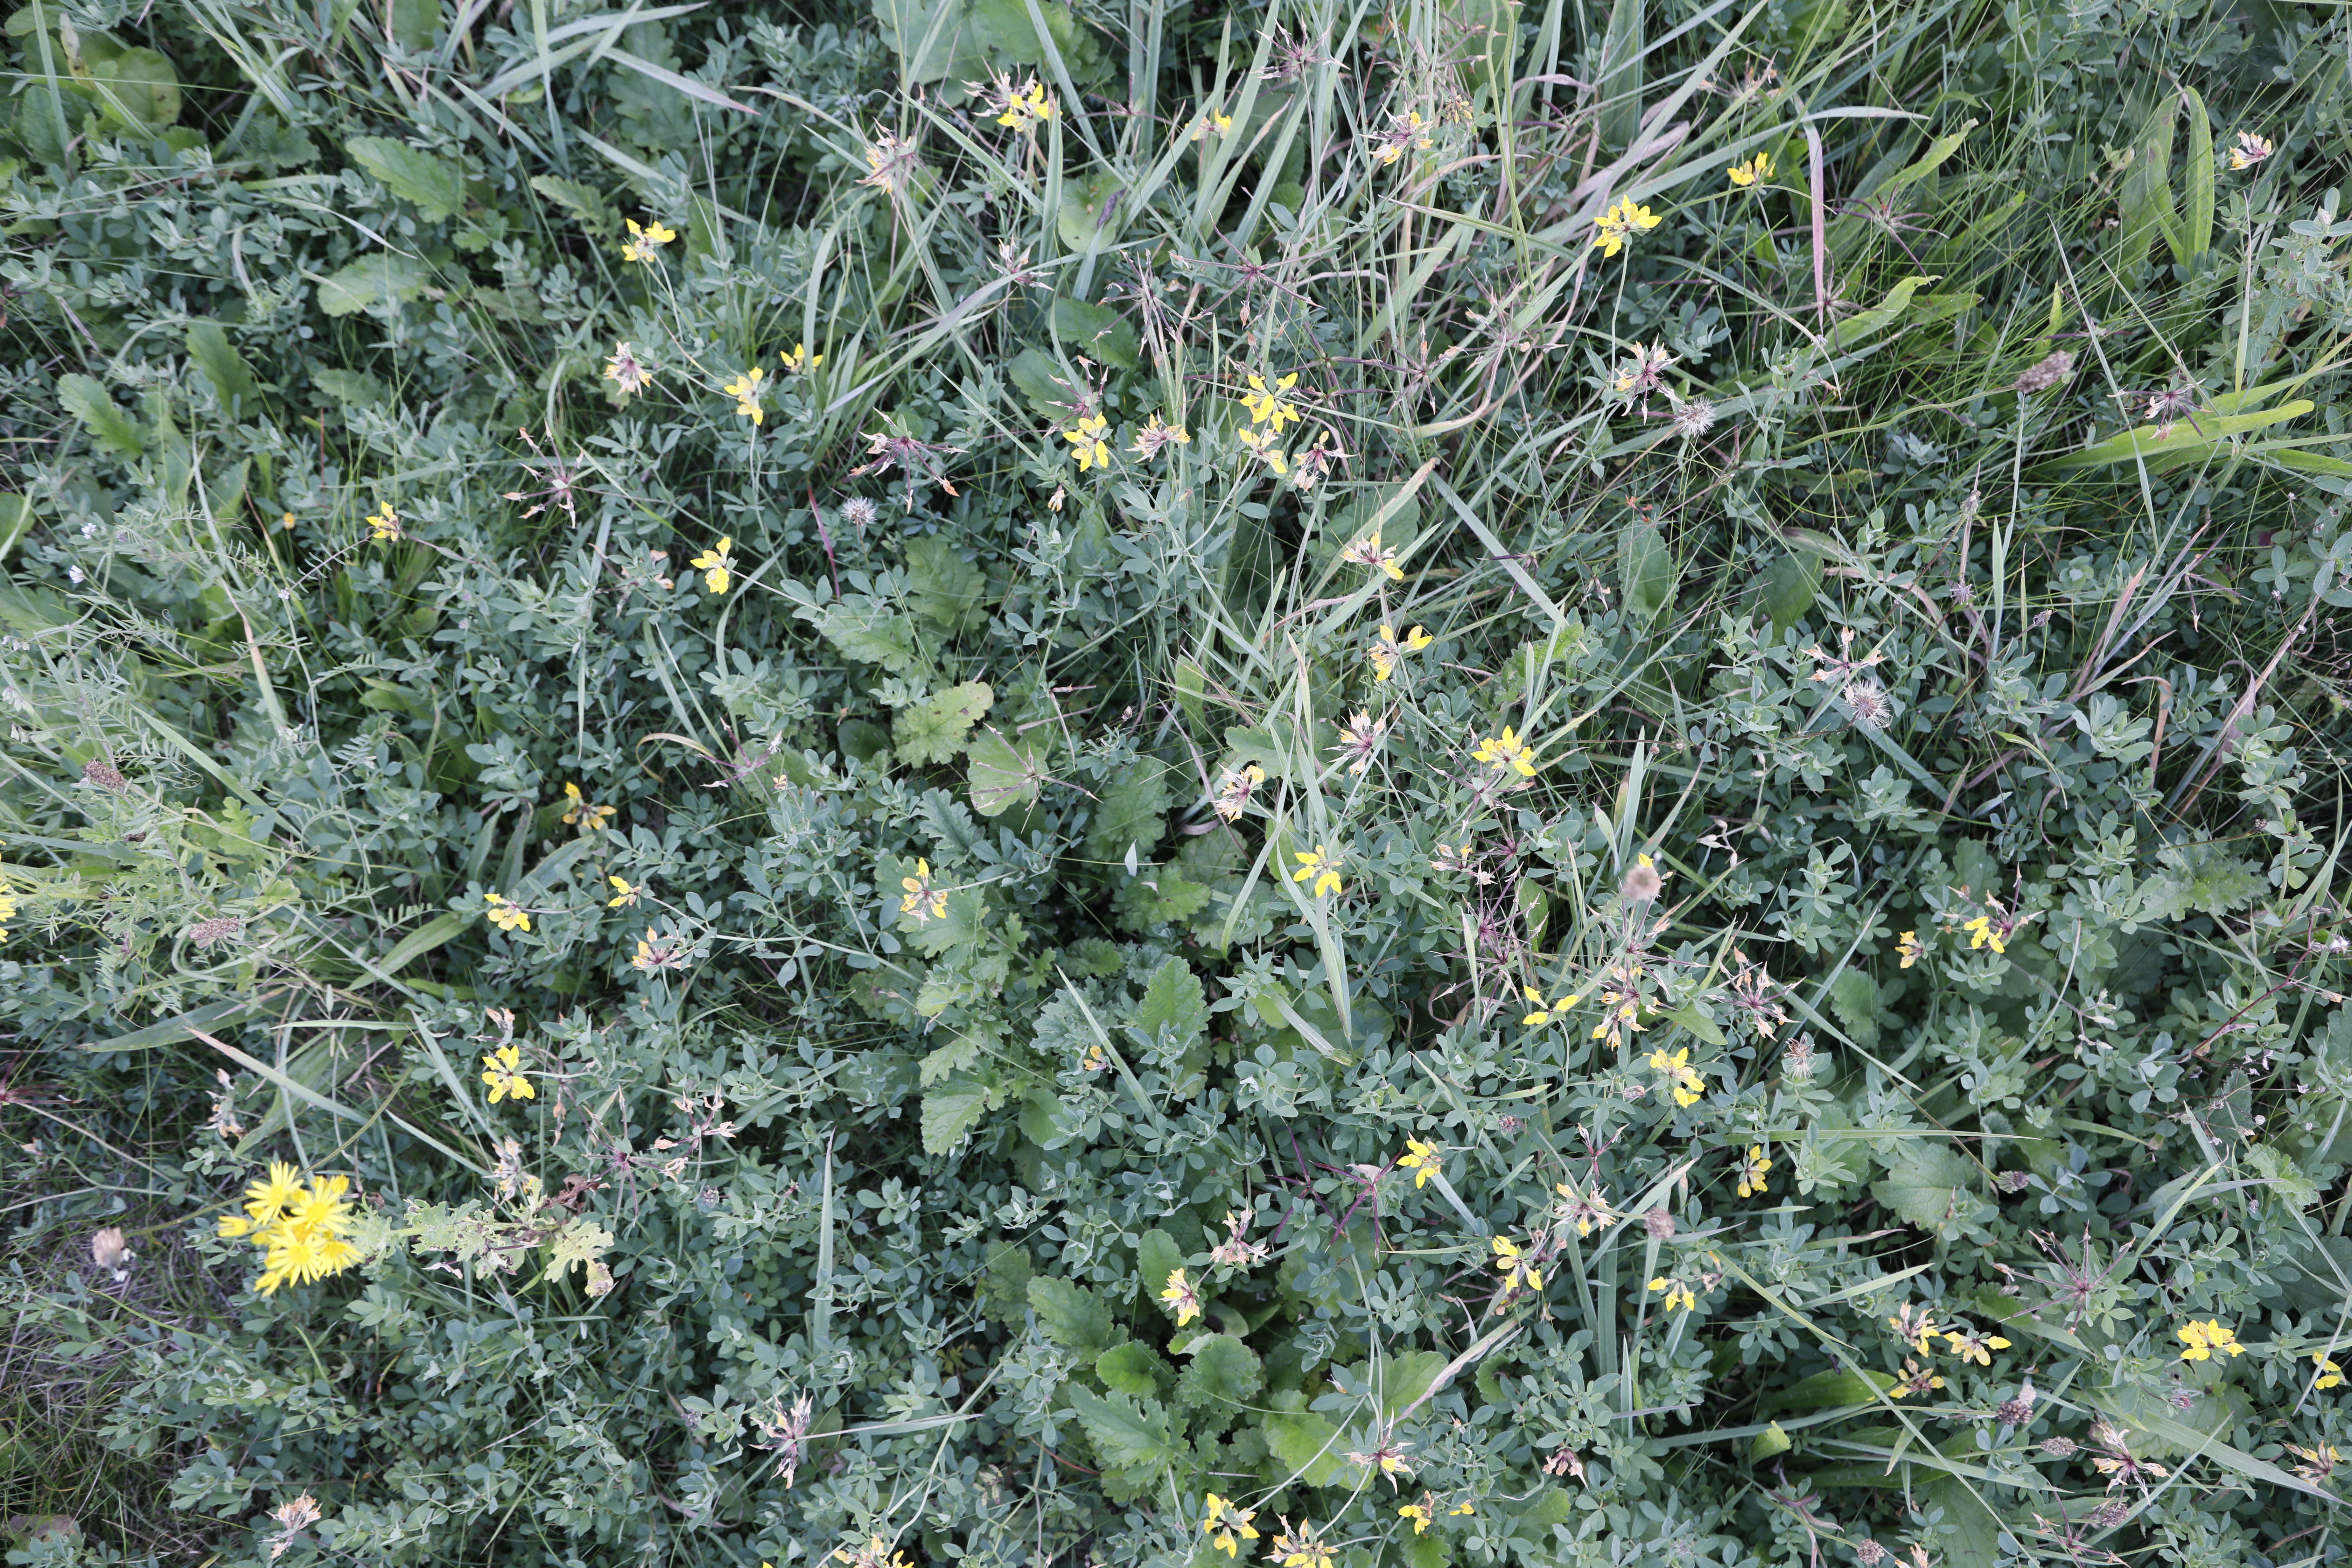
Plant species: Jacobaea vulgaris, Lotus corniculatus